Ali Aref Bourhan

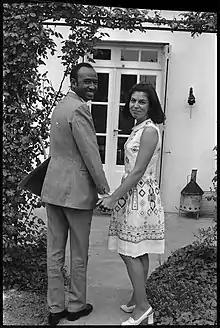
Bourhan and his wife Régine in 1971.

He becomes engaged on May 15, 1971 in Carcassonne with Régine Soulé.They divorced in 1980. Ali Aref married second time on May 14, 2014 in Kempeski Palace with the young Djiboutian Ms. Aref Filsane.